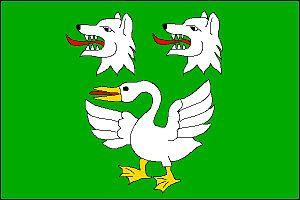
Uhřice est une commune du district de Kroměříž, dans la région de Zlín, en République tchèque. Sa population s'élevait à 201 habitants en 2018.